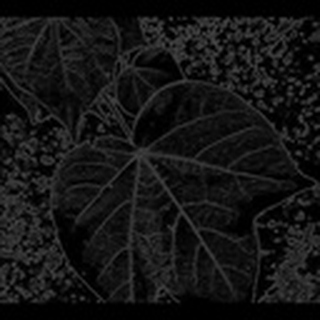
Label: healthy_cotton